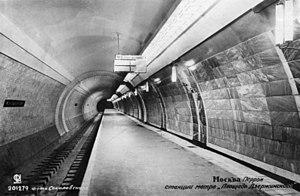
Loubianka est une station de la ligne Sokolnitcheskaïa du métro de Moscou, située, sous la place Loubianka, sur le territoire de l'arrondissement Tverskoï dans le district administratif central de Moscou. Elle dessert notamment le Magasin Dietsky mir.
Nikolaï Alexandrovitch Ladovski fut un architecte et enseignant russe de l'avant-garde, figure du Rationalisme des années 1920. Ladovski est connu comme étant le fondateur d'écoles d'architecture russes et soviétiques ; ses cours à la Vkhoutemas entre 1920 et 1932 ont formé la génération des architectes soviétiques active durant toute la période stalinienne et les décennies suivantes.